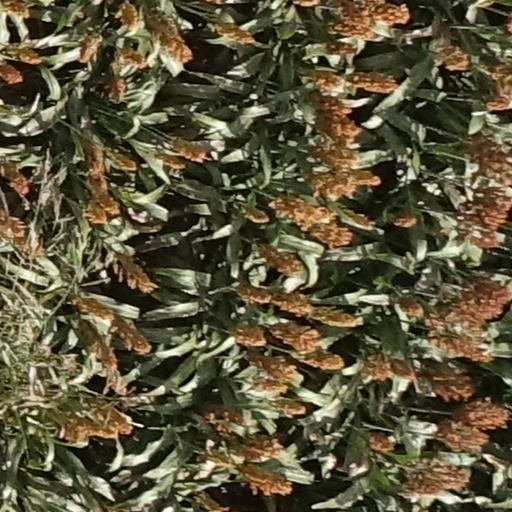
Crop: sorghum